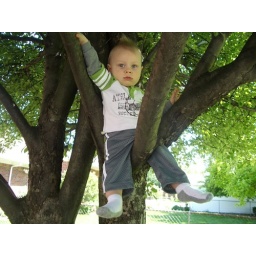
Monkey boy in the tree